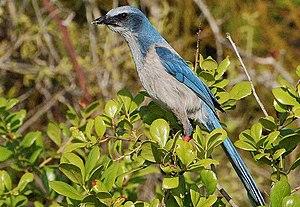
La koinophilie désigne une préférence pour les partenaires sexuels potentiels les plus communs comportementalement, ou ayant les caractères phénotypiques les plus habituels dans le groupe.